Bryostatin

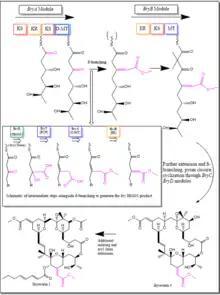
B. Neritina biosynthetic pathway for bryostatins.

In B. Neritina, bryostatin biosynthesis is carried out through a type I polyketide synthase cluster, bry. BryR is the secondary metabolism homolog of HMG-CoA synthase, which is the PKS in bacterial primary metabolism. In the bryostatin pathway, the BryR module catalyzes β-Branching between a local acetoacetyl acceptor acyl carrier protein (ACP-a) and an appropriate donor BryU acetyl-ACP (ACP-d).